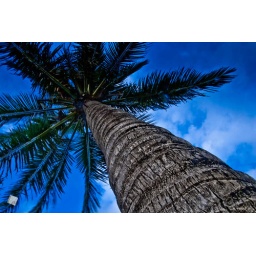
A palm tree in the park near the beach - South Beach Miami.